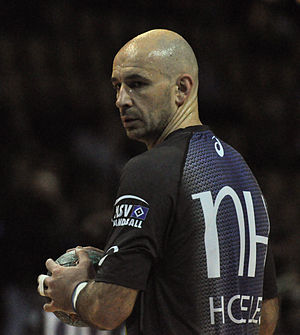
Davor Dominiković
Davor Dominiković er en kroatisk håndboldspiller, der til dagligt spiller for den spanske ligaklub Portland San Antonio. Han har tidligere spillet for ligarivalerne fra FC Barcelona, med hvem han vandt Champions League i 2005.